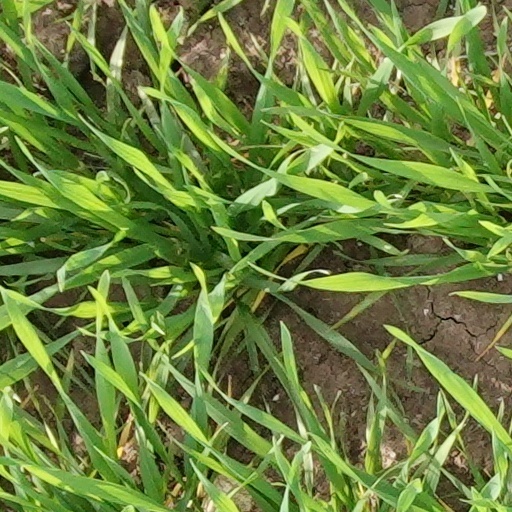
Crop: wheat